Women's association football

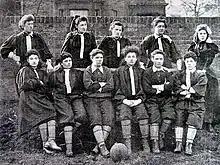
North team of the British Ladies' Football Club, 1895

The British Ladies' Football Club was founded by activist Nettie Honeyball in England in 1894. They played the first women's match officially recorded in England in March 1895. Honeyball is quoted as saying, "I founded the association late last year [1894], with the fixed resolve of proving to the world that women are not the 'ornamental and useless' creatures men have pictured. I must confess, my convictions on all matters where the sexes are so widely divided are all on the side of emancipation, and I look forward to the time when ladies may sit in Parliament and have a voice in the direction of affairs, especially those which concern them most". Honeyball and those like her paved the way for women's football. However, the women's game was frowned upon by the British football associations, and continued without their support. It has been suggested that this was motivated by a perceived threat to the "masculinity" of the game.